Ann-Margret Holmgren

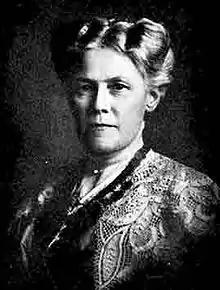

Anna Margareta "Ann-Margret" Holmgren (17February 185012October 1940) was a Swedish author, feminist, suffragist, and pacifist.